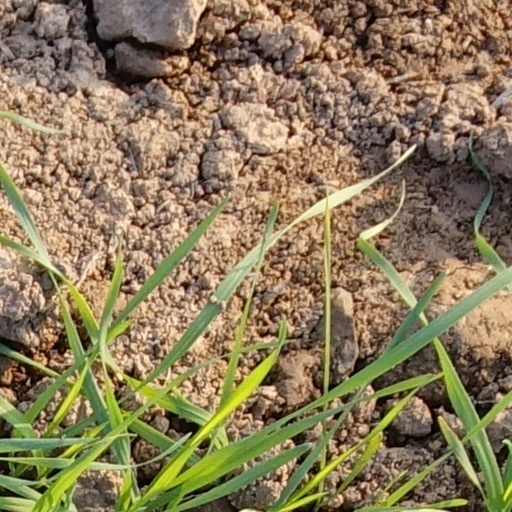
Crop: wheat